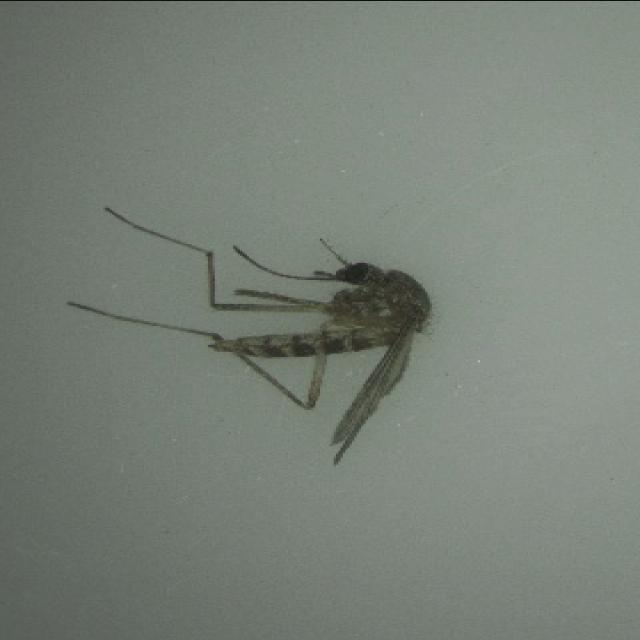
Species: aedes_vexans